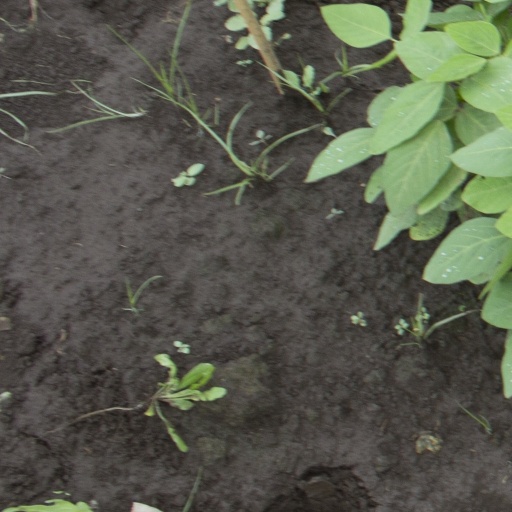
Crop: soybean